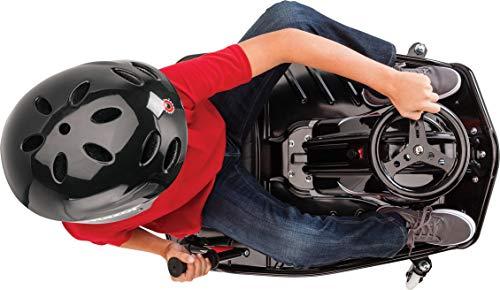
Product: Razor 25143494 Crazy Cart DLX, One Size
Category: Toys & Games | Tricycles, Scooters & Wagons | Ride-On Toys & Accessories
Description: Revolutionary drive system allows the crazy cart to drive forward, reverse, sideways diagonally, and everything in between.
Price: $399.99